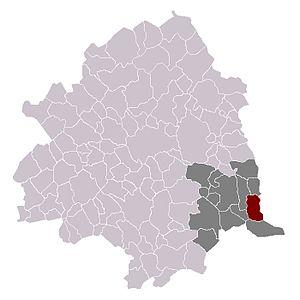
Bachy dans son canton et son arrondissement
Bachy est une commune française située dans le département du Nord, en région Hauts-de-France.